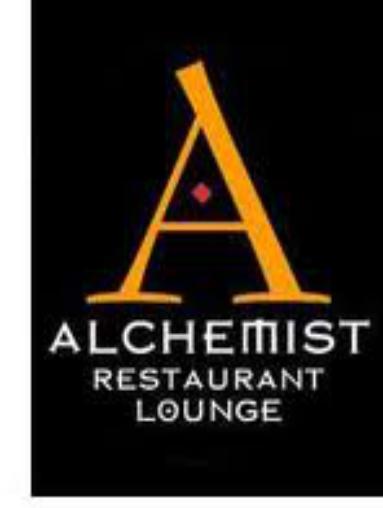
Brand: Alchemist
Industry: Clothes